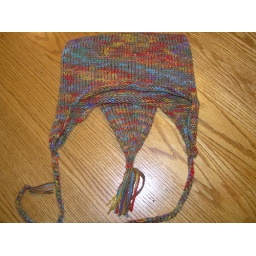
under the sea berries field of grass and gingerbread house 012